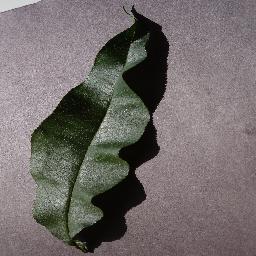
Label: Peach___healthy